Janissary

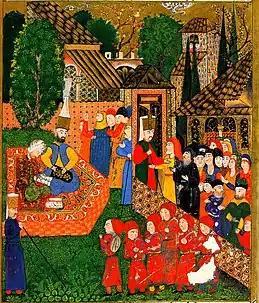
Registration of Christian boys for the "tribute in blood". Ottoman miniature painting, 1558.

The Janissary corps were distinctive in a number of ways. They wore unique uniforms, were paid regular salaries (including bonuses) for their service, marched to music (the "mehter"), lived in barracks, and were the first military corps to make extensive use of firearms. A Janissary battalion was a close-knit community, effectively the soldier's family. By tradition, the Ottoman sultan himself, after authorizing the payments to the Janissaries, visited the barracks dressed as a Janissary trooper, and received his pay alongside the other men of the First Division. They also served as policemen, palace guards, and firefighters during peacetime. The Janissaries also enjoyed far better support on campaign than other armies of the time. They were part of a well-organized military machine, in which one support corps prepared the roads while others pitched tents and baked the bread. Their weapons and ammunition were transported and re-supplied by the "cebeci" corps. They campaigned with their own medical teams of Muslim and Jewish surgeons and their sick and wounded were evacuated to dedicated mobile hospitals set up behind the lines. By the mid-18th century, they had taken up many trades and gained the right to marry and enroll their children in the corps and very few continued to live in the barracks. Many of them became administrators and scholars in other branches of government service.